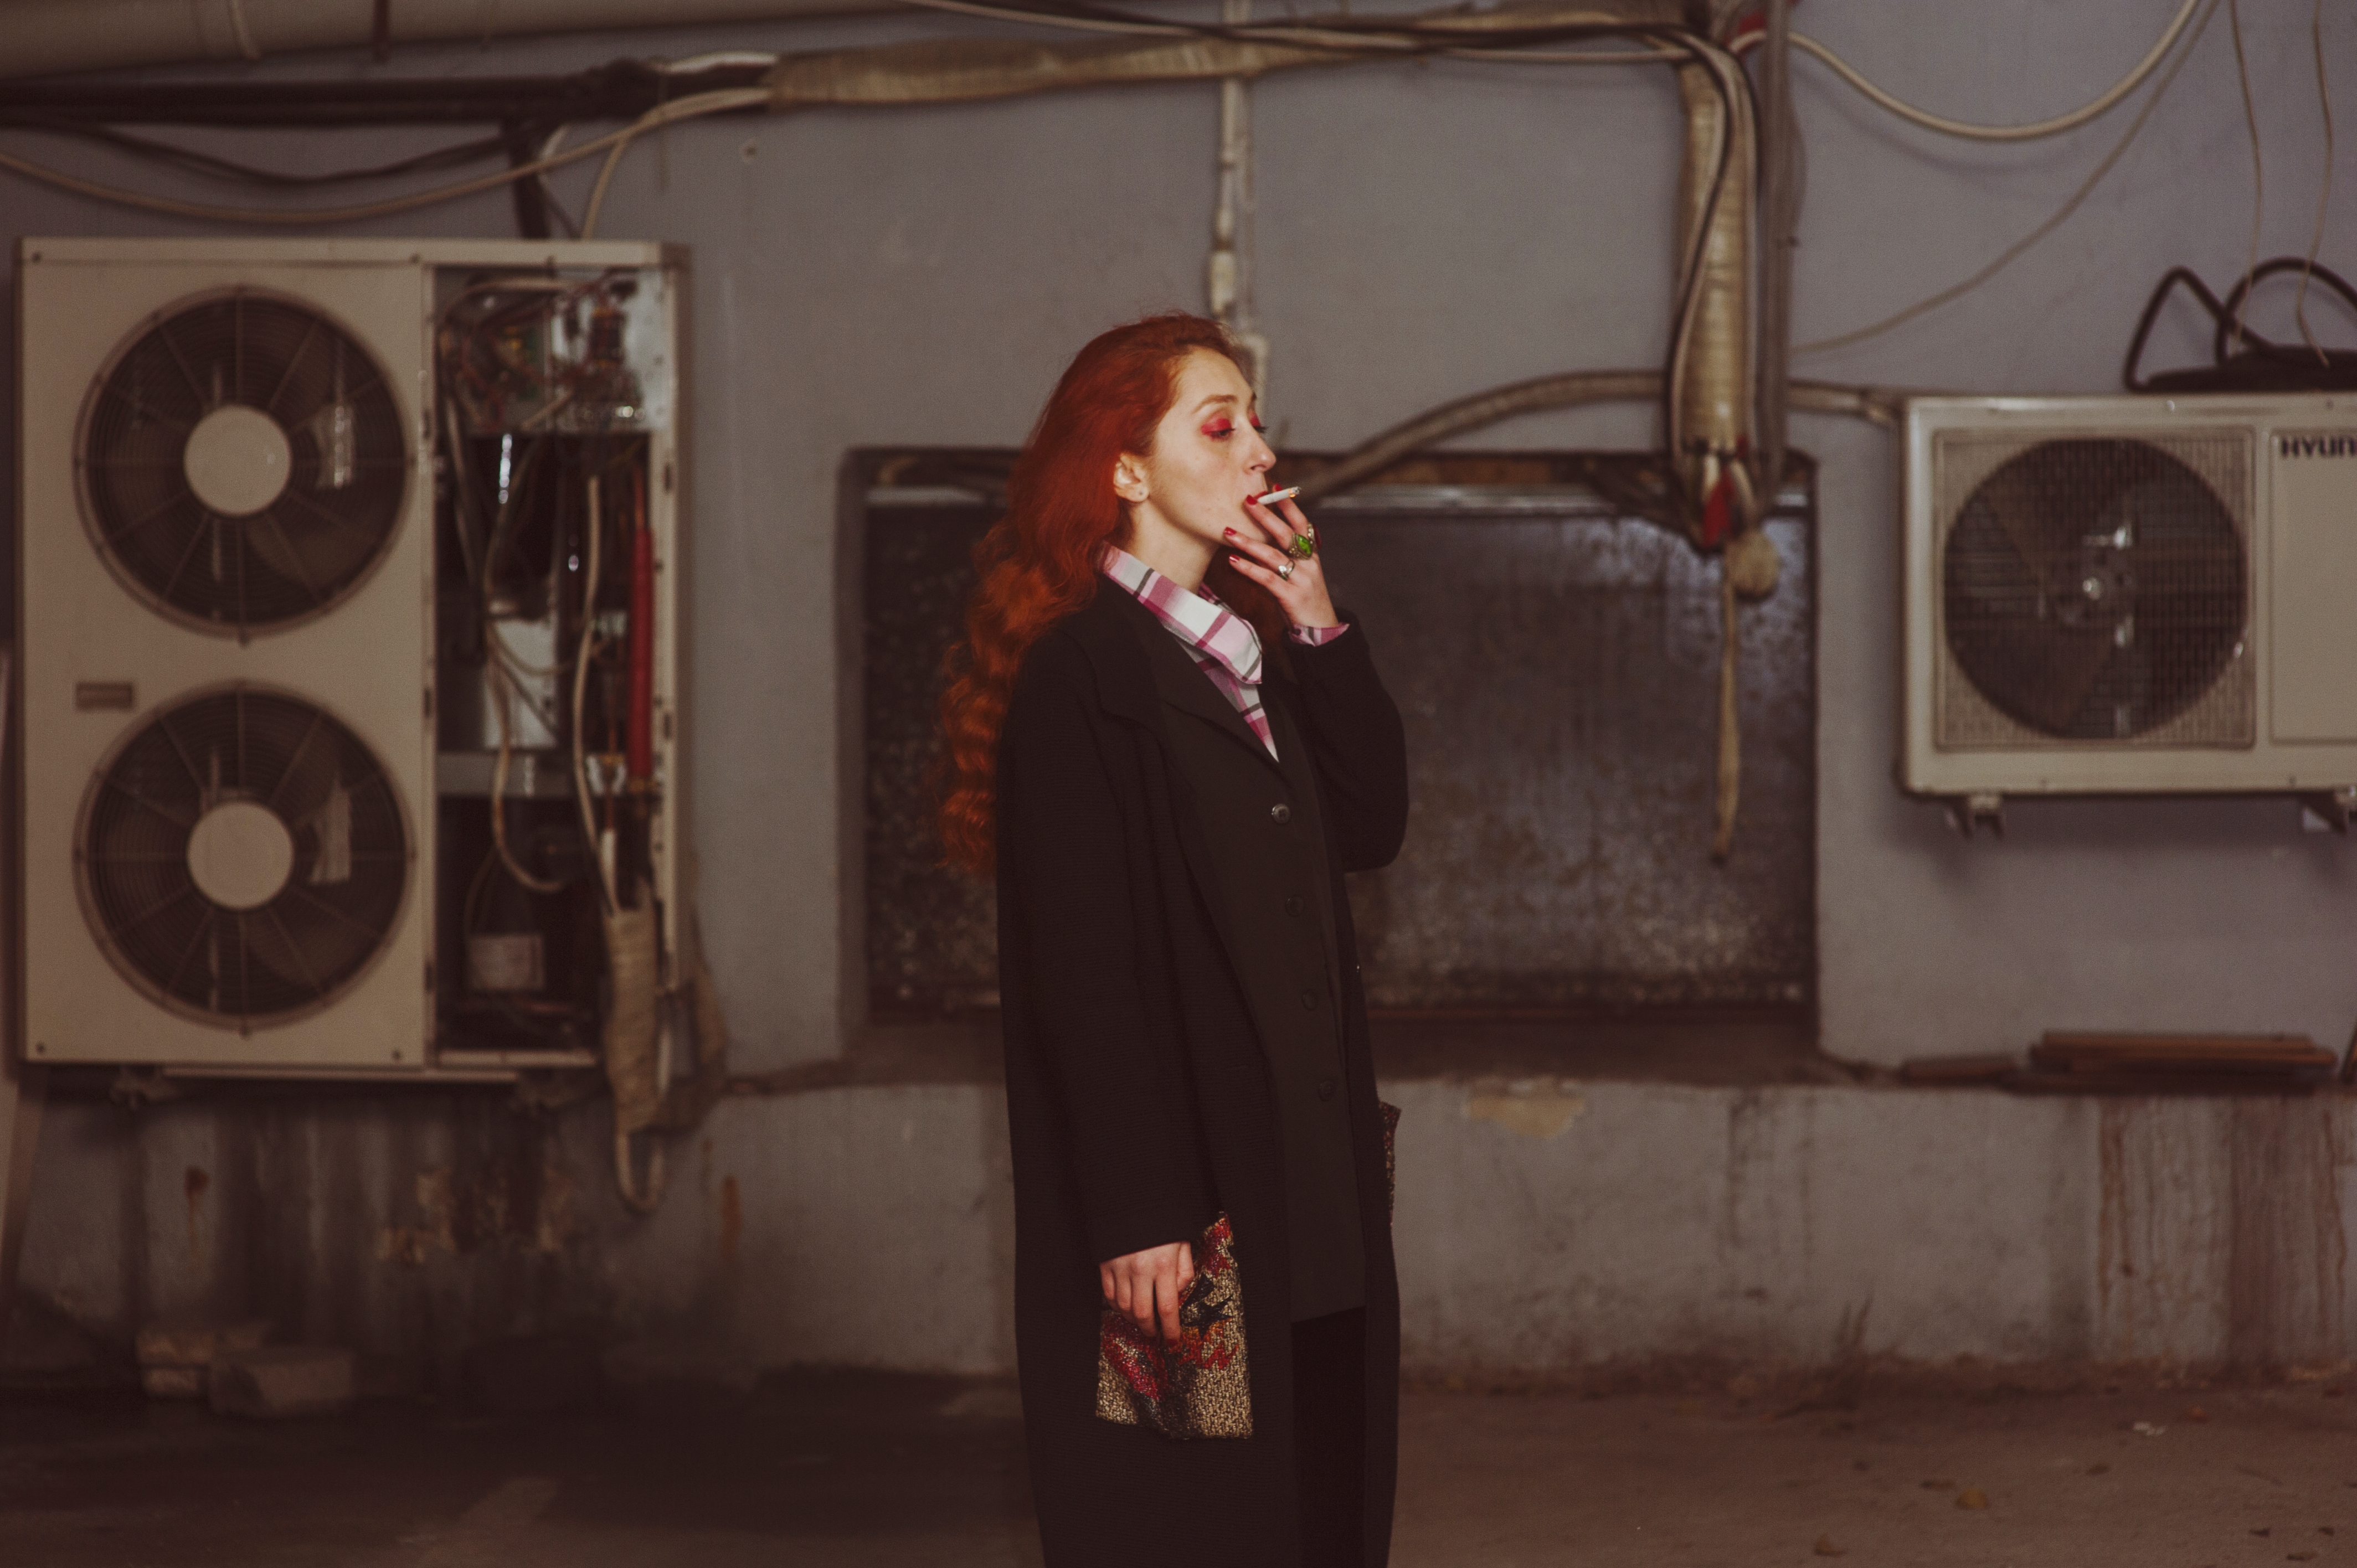
audio equipment, room, technology, photography, dress, electronic device, long hair, vintage clothing